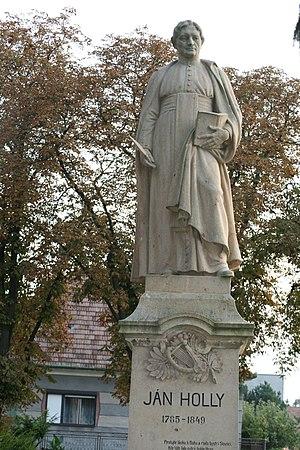
Madunice, est un village de Slovaquie situé dans la région de Trnava.